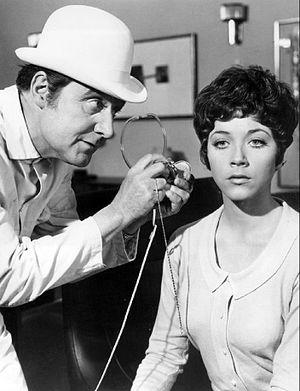
Chapeau melon et bottes de cuir est le titre français de deux séries télévisées : la série britannique The Avengers et sa suite, la série franco-canado-britannique The New Avengers. Ces deux séries, mélangeant espionnage, science-fiction et action, mettent en scène le personnage de John Steed, un agent secret britannique.
John Steed est un personnage de fiction, agent des services secrets britanniques apparaissant dans la série télévisée Chapeau melon et bottes de cuir, dont le titre original est The Avengers.
Patrick Macnee, né le 6 février 1922 à Paddington, Londres, et mort le 25 juin 2015 à Rancho Mirage, est un acteur britanno-américain.
Tara King est un personnage de fiction de la série télévisée Chapeau melon et bottes de cuir, interprété par l'actrice canadienne Linda Thorson.